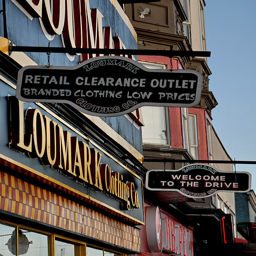
A sign hangs above a retail clearance outlet.
We are looking at a store front with sign hanging over the street.
A number of signs hanging from buildings.
Old-fashioned signs extend from the tops of buildings.
A shop with signs mounted to the face of it's building.